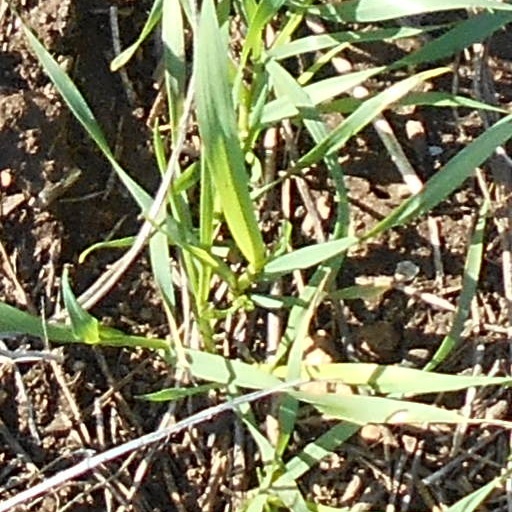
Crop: wheat